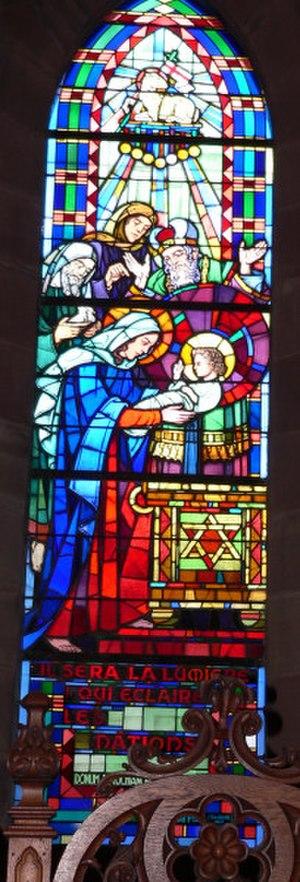
L'église de la Visitation se situe dans la commune française de Gœtzenbruck et le département de la Moselle.